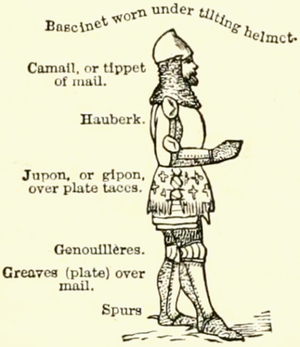
Mary Eliza Haweis (1848-1898), Chaucer for children, 1877.
Mary Eliza Haweis, née Joy, est une auteure illustratrice britannique dont les ouvrages s'adressent pour la plupart à un public féminin. C'est la fille du peintre portraitiste à la mode Thomas Musgrave Joy, l'épouse du Rev. Hugh Reginald Haweis et la mère du peintre Stephen Haweis. Elle s'est spécialisée dans l'étude de Geoffrey Chaucer.